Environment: real
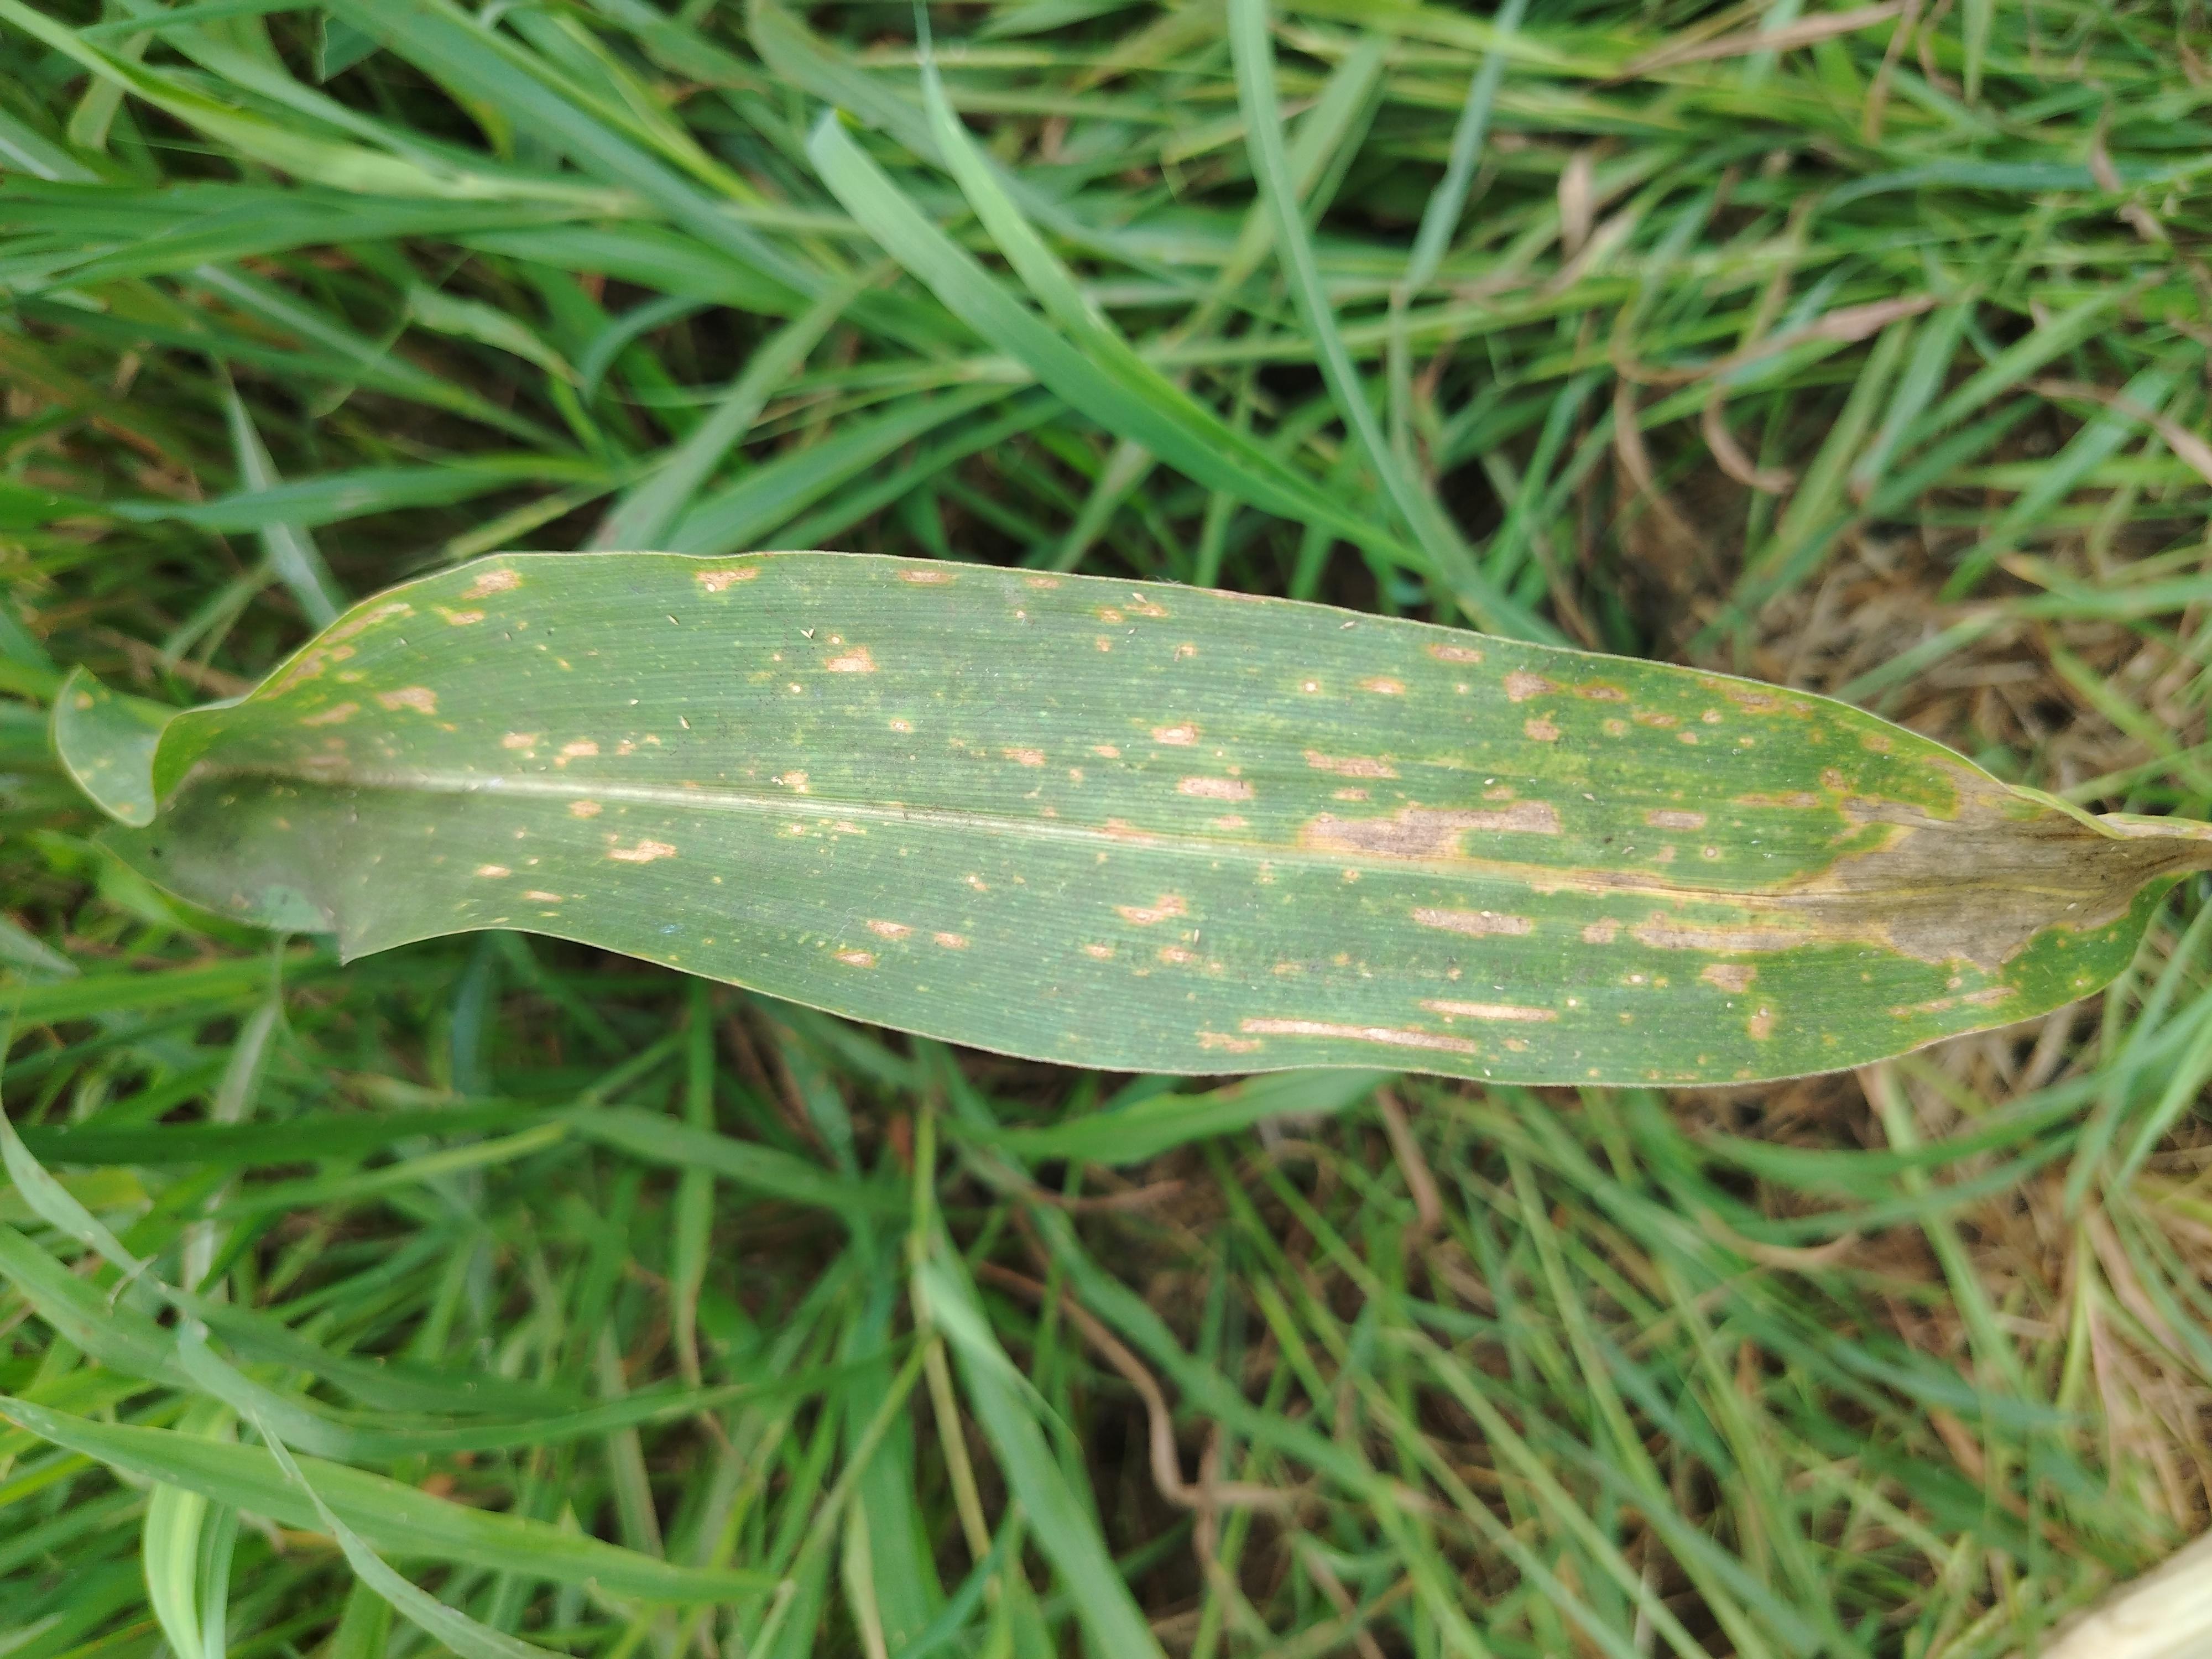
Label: gray_leaf_spot